Question: Please indicate a possible affordance area of hit_baseball_bat that can be used for hitting
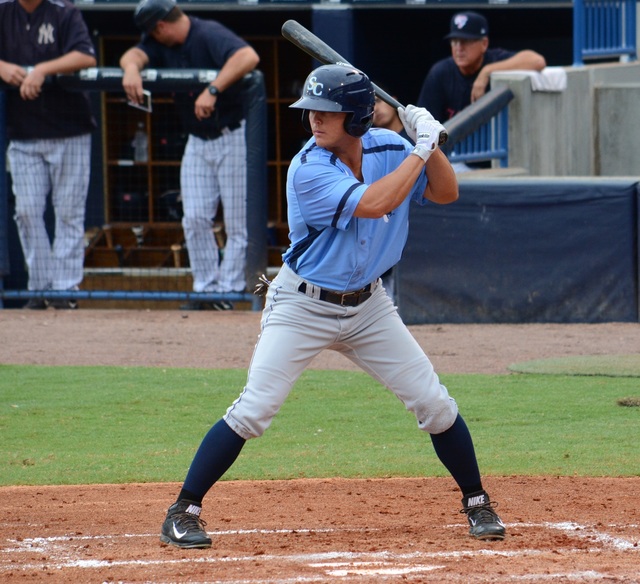
Answer: [279.008, 16.834, 335.883, 67.459]